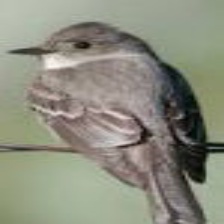
Species: GREATER PEWEE
Scientific name: CONTOPUS PERTINAX